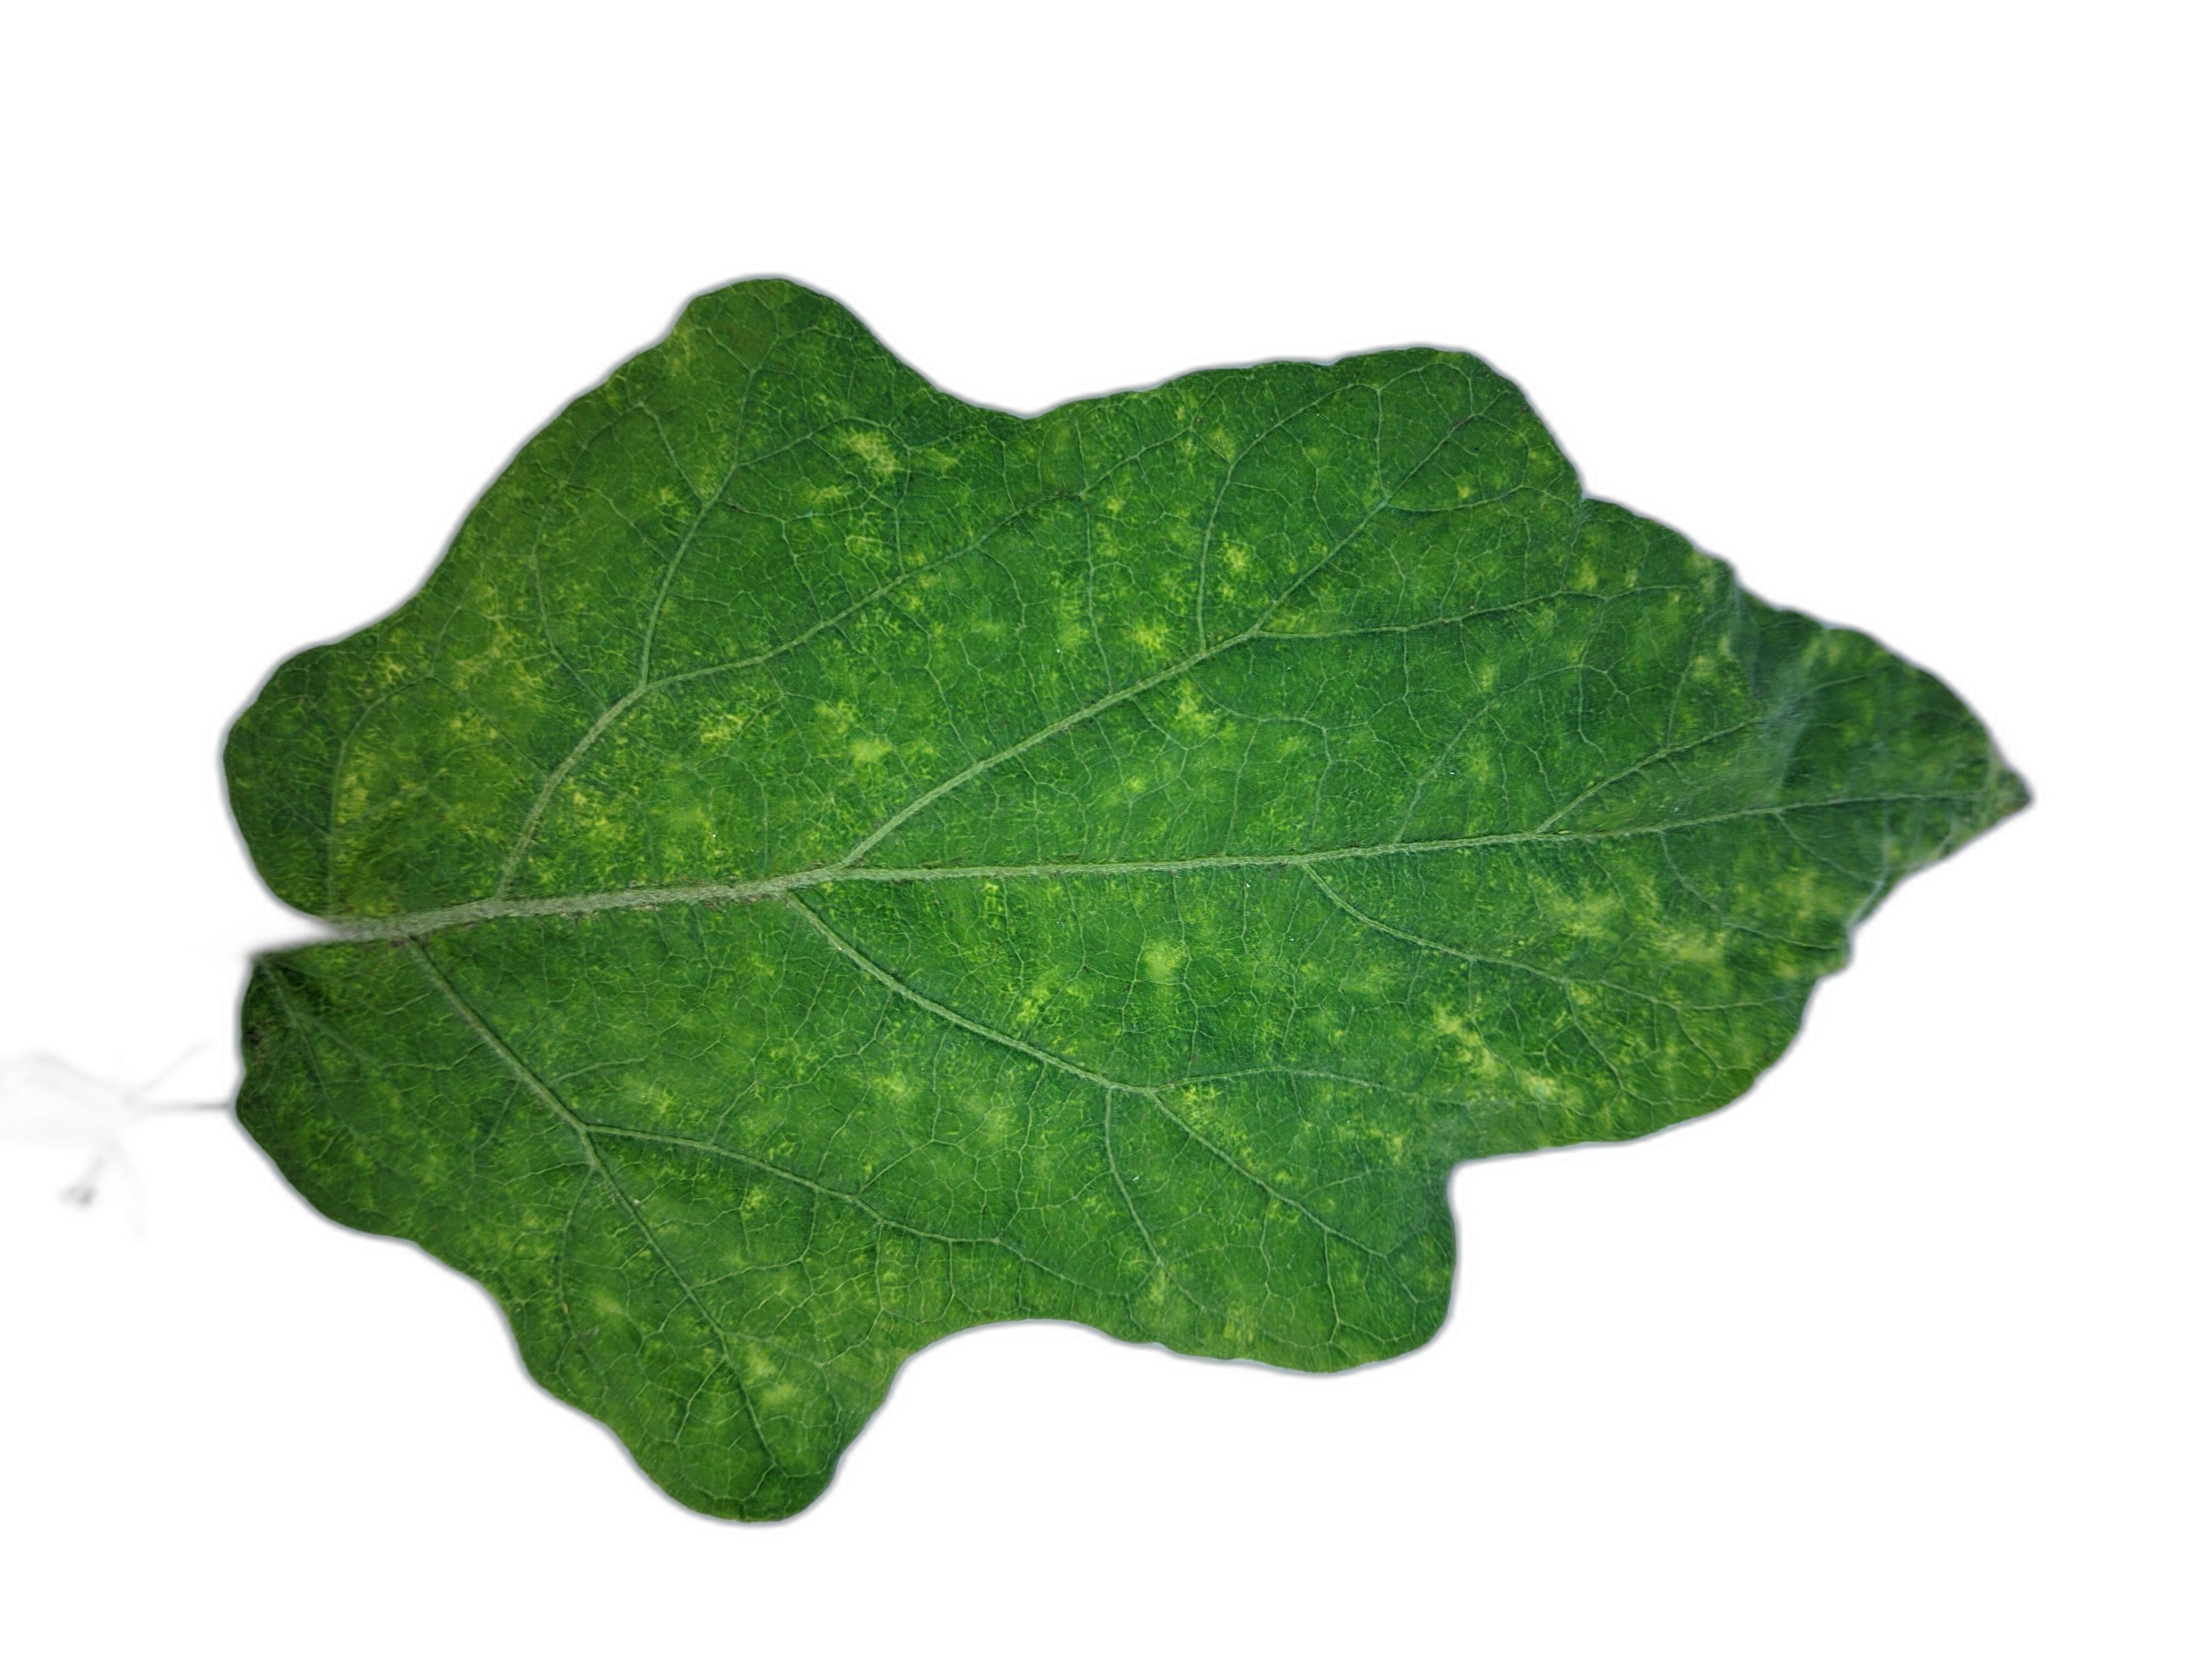
Label: Mosaic Virus Disease